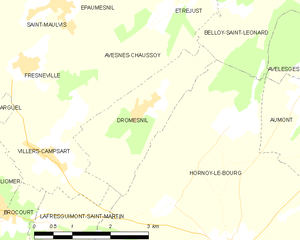
Carte des communes françaises Dromesnil